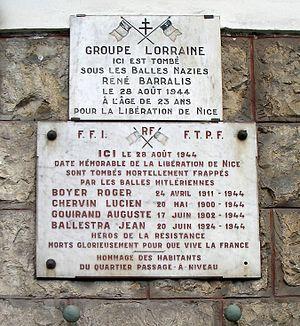
La libération de Nice a lieu le 28 août 1944 à la suite d'une insurrection armée décidée par la Résistance. Les insurgés ne sont qu'une centaine au début de la journée du 28 août, mais l'ampleur qu'a pris le soulèvement en fin de journée pousse l’occupant allemand à évacuer la ville. Les Alliés ne sont pas au courant de l'insurrection et n'aident donc pas les insurgés. Prévenus par la Résistance, quelques soldats américains arrivent de Saint-Laurent-du-Var le soir du 29 août. Une colonne blindée américaine arrive enfin le 30 août 1944. Nice est définitivement libérée.